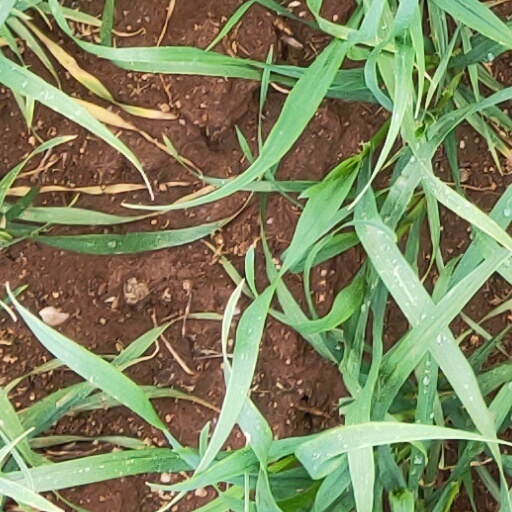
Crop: wheat